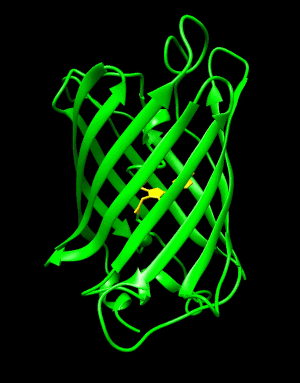
Protéine fluorescente GFP, (avec chromophore en jaune)
La protéine fluorescente verte est une protéine ayant la propriété d'émettre une fluorescence de couleur verte. Issue d'une méduse, cette protéine est intrinsèquement fluorescente sous l'action d'une enzyme, l'aequoréine, une luciférase qui agit en présence de calcium. Son gène peut être fusionné in-vitro au gène d'une protéine que l'on souhaite étudier. Le gène recombinant est ensuite réintroduit dans des cellules ou un embryon, qui va alors synthétiser la protéine de fusion, alors fluorescente. On pourra alors l'observer à l'aide d'un microscope à fluorescence, par exemple. Cette méthode permet d'étudier les protéines dans leur environnement naturel : la cellule vivante. La découverte et les applications de la GFP ont été couronnées par le prix Nobel de chimie décerné à Osamu Shimomura, Martin Chalfie et Roger Tsien le 8 octobre 2008.